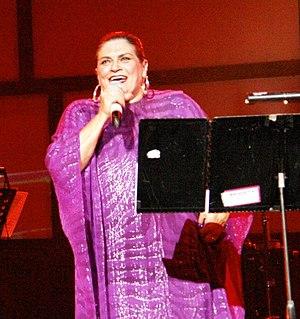
Soledad Bravo est née à Logroño, en Espagne le 1ᵉʳ janvier 1943, mais a émigré au Venezuela à 7 ans avec ses parents. Elle est donc une chanteuse vénézuélienne, considérée comme l'une des principales voix d'Amérique latine. Elle a notamment interprété Hasta siempre, chanson mondialement connue de Carlos Puebla, en hommage à Ernesto « Che » Guevara. Elle a également interprété, sur son troisième album, deux chansons de Barbara, Göttingen et Gare du nord.